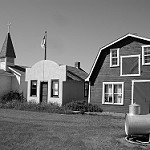
Label: B & W